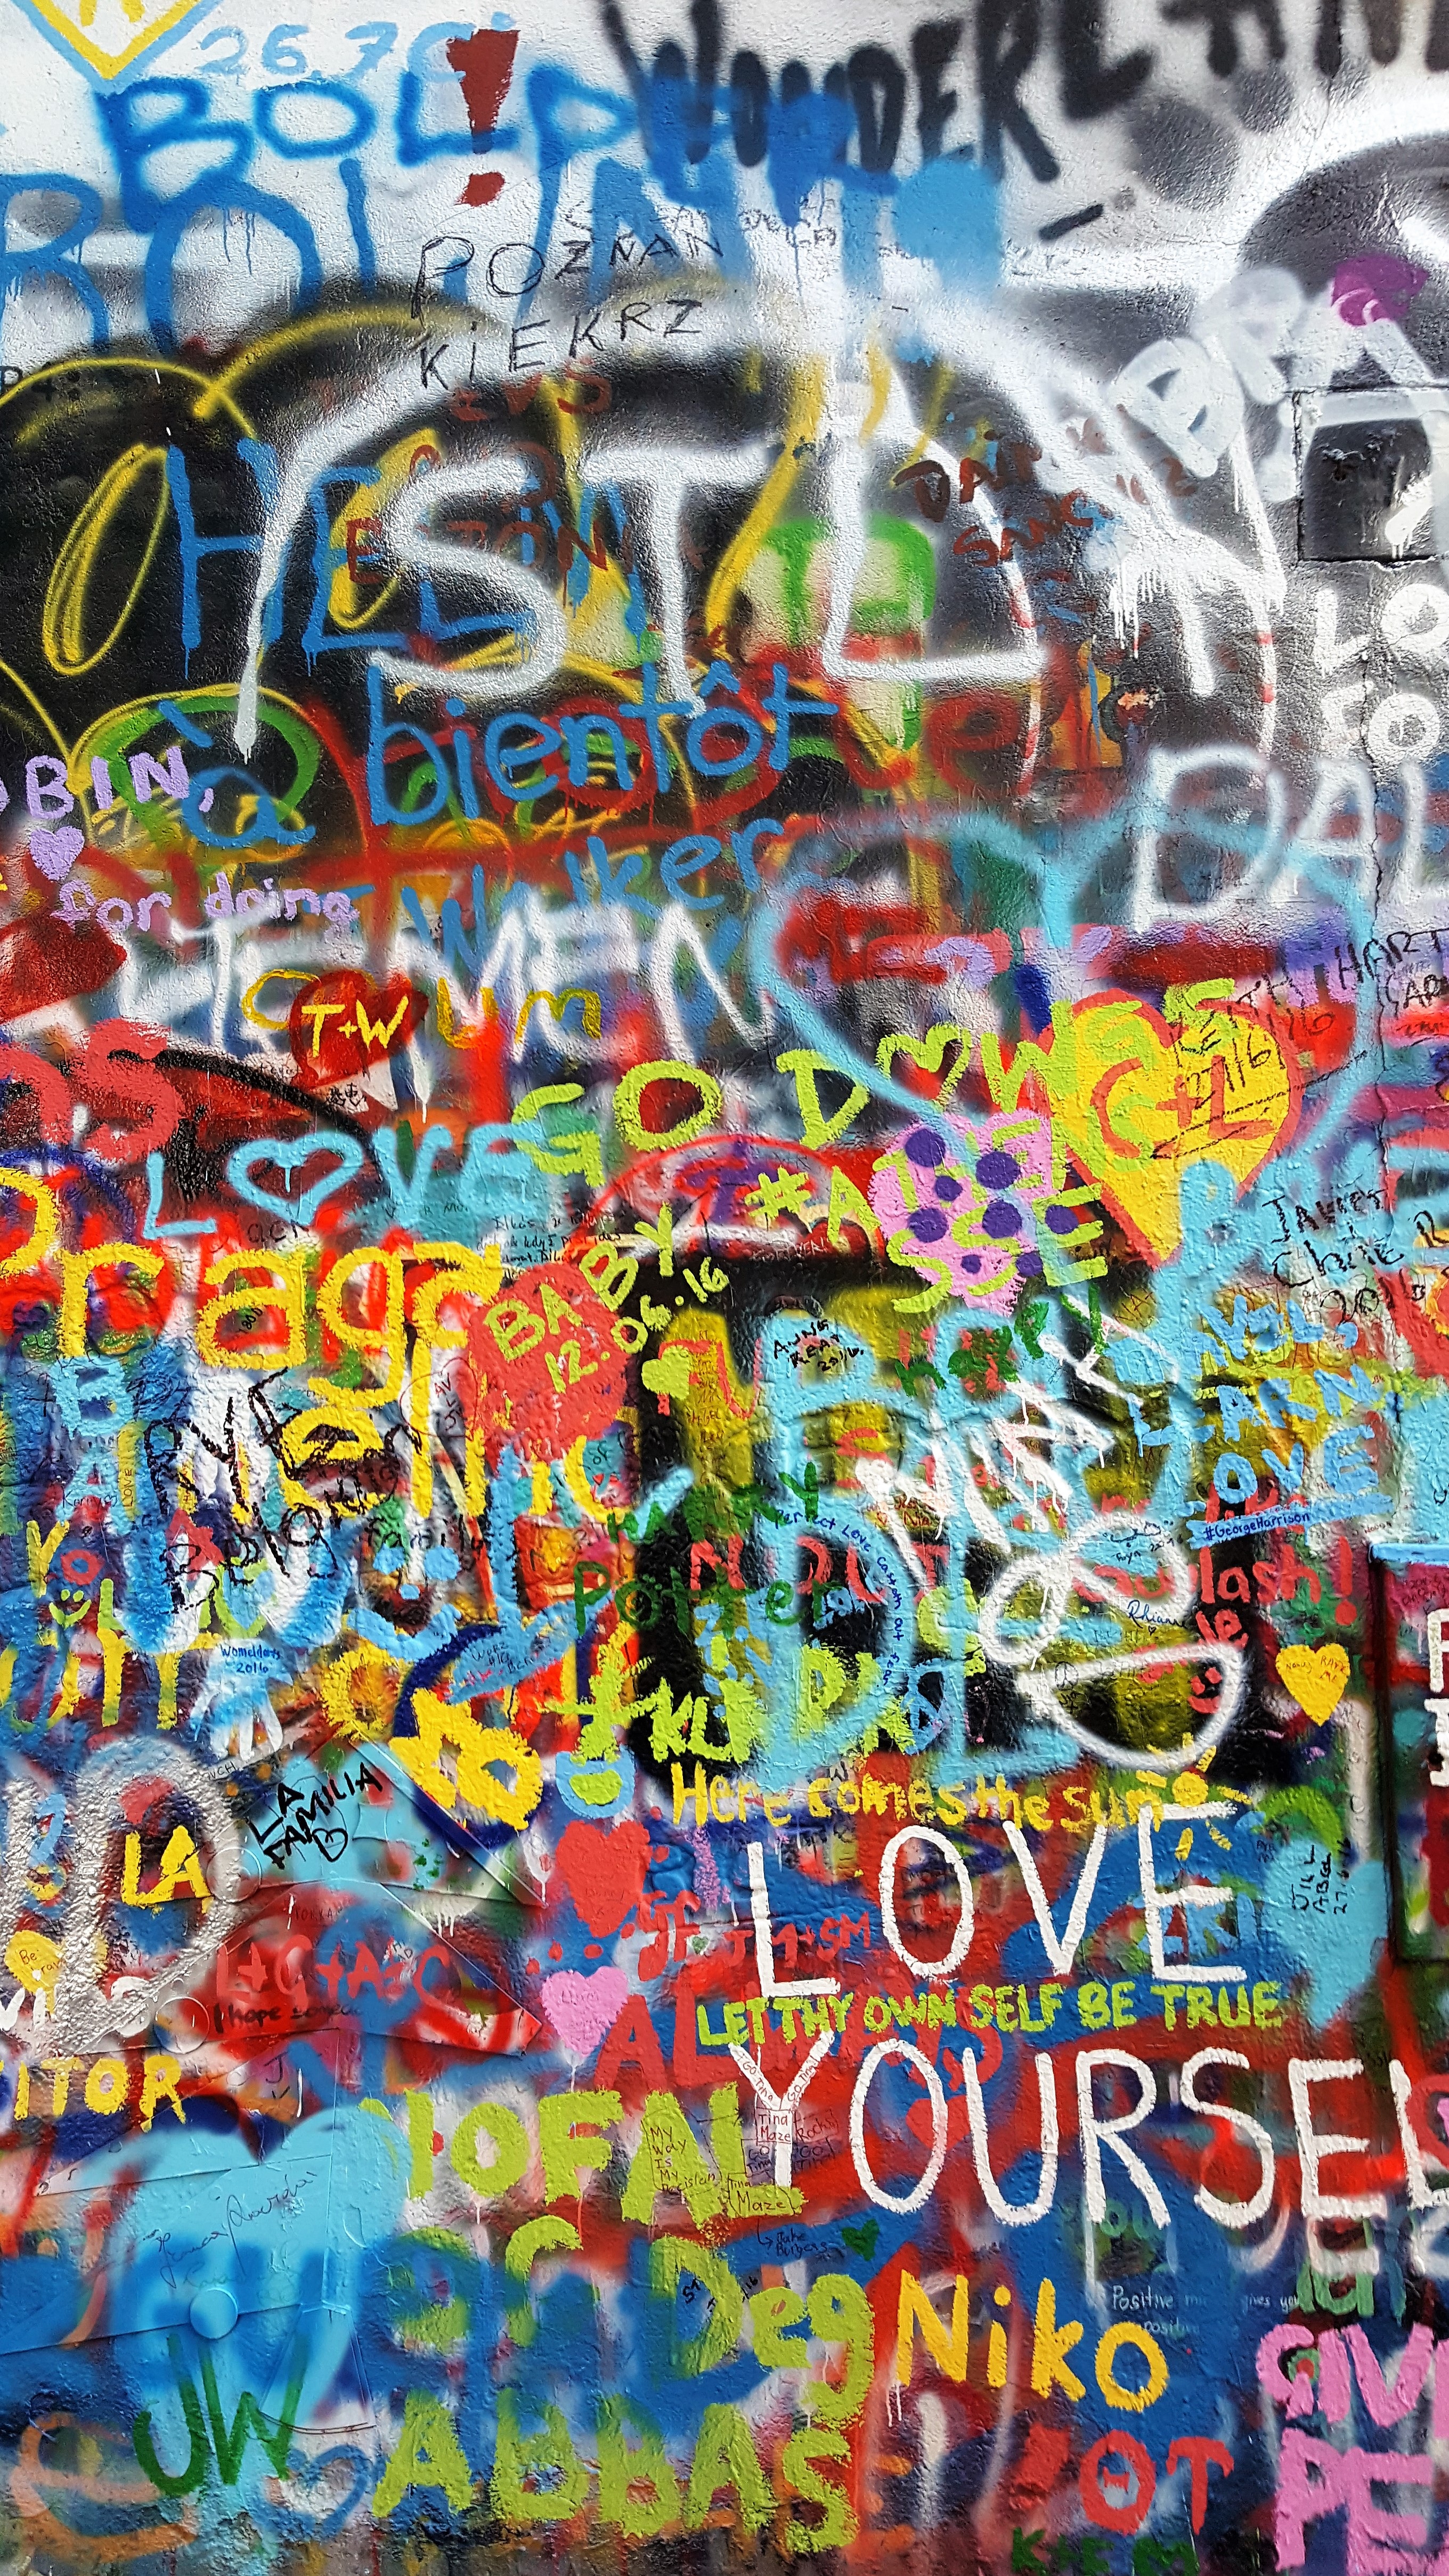
wall, europe, color, landmark, paint, prague, colorful, graffiti, artwork, war, art, painted, czech republic, harmony, resistance, comic book, psychedelic art, john lennon wall, lennonismus, no violence